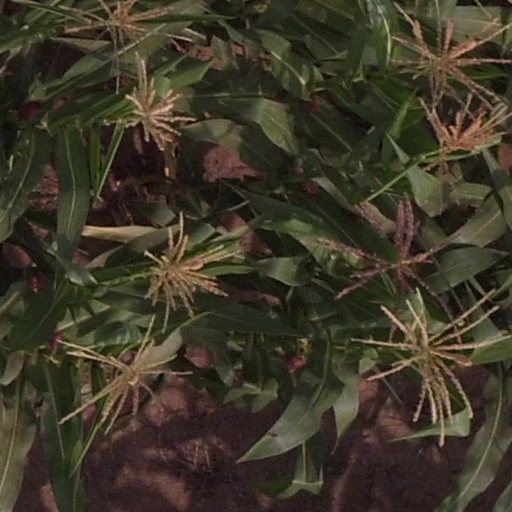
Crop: maize; corn